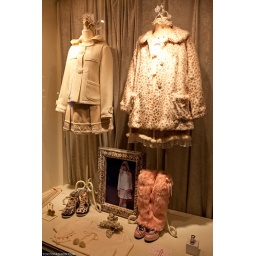
The window of the Milk shop in Harajuku in October of 2010. Check out the pink fuzzy boots.